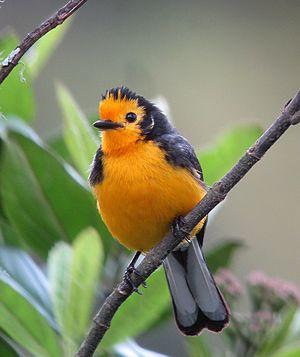
La Paruline dorée est une espèce de passereaux appartenant à la famille des Parulidae.